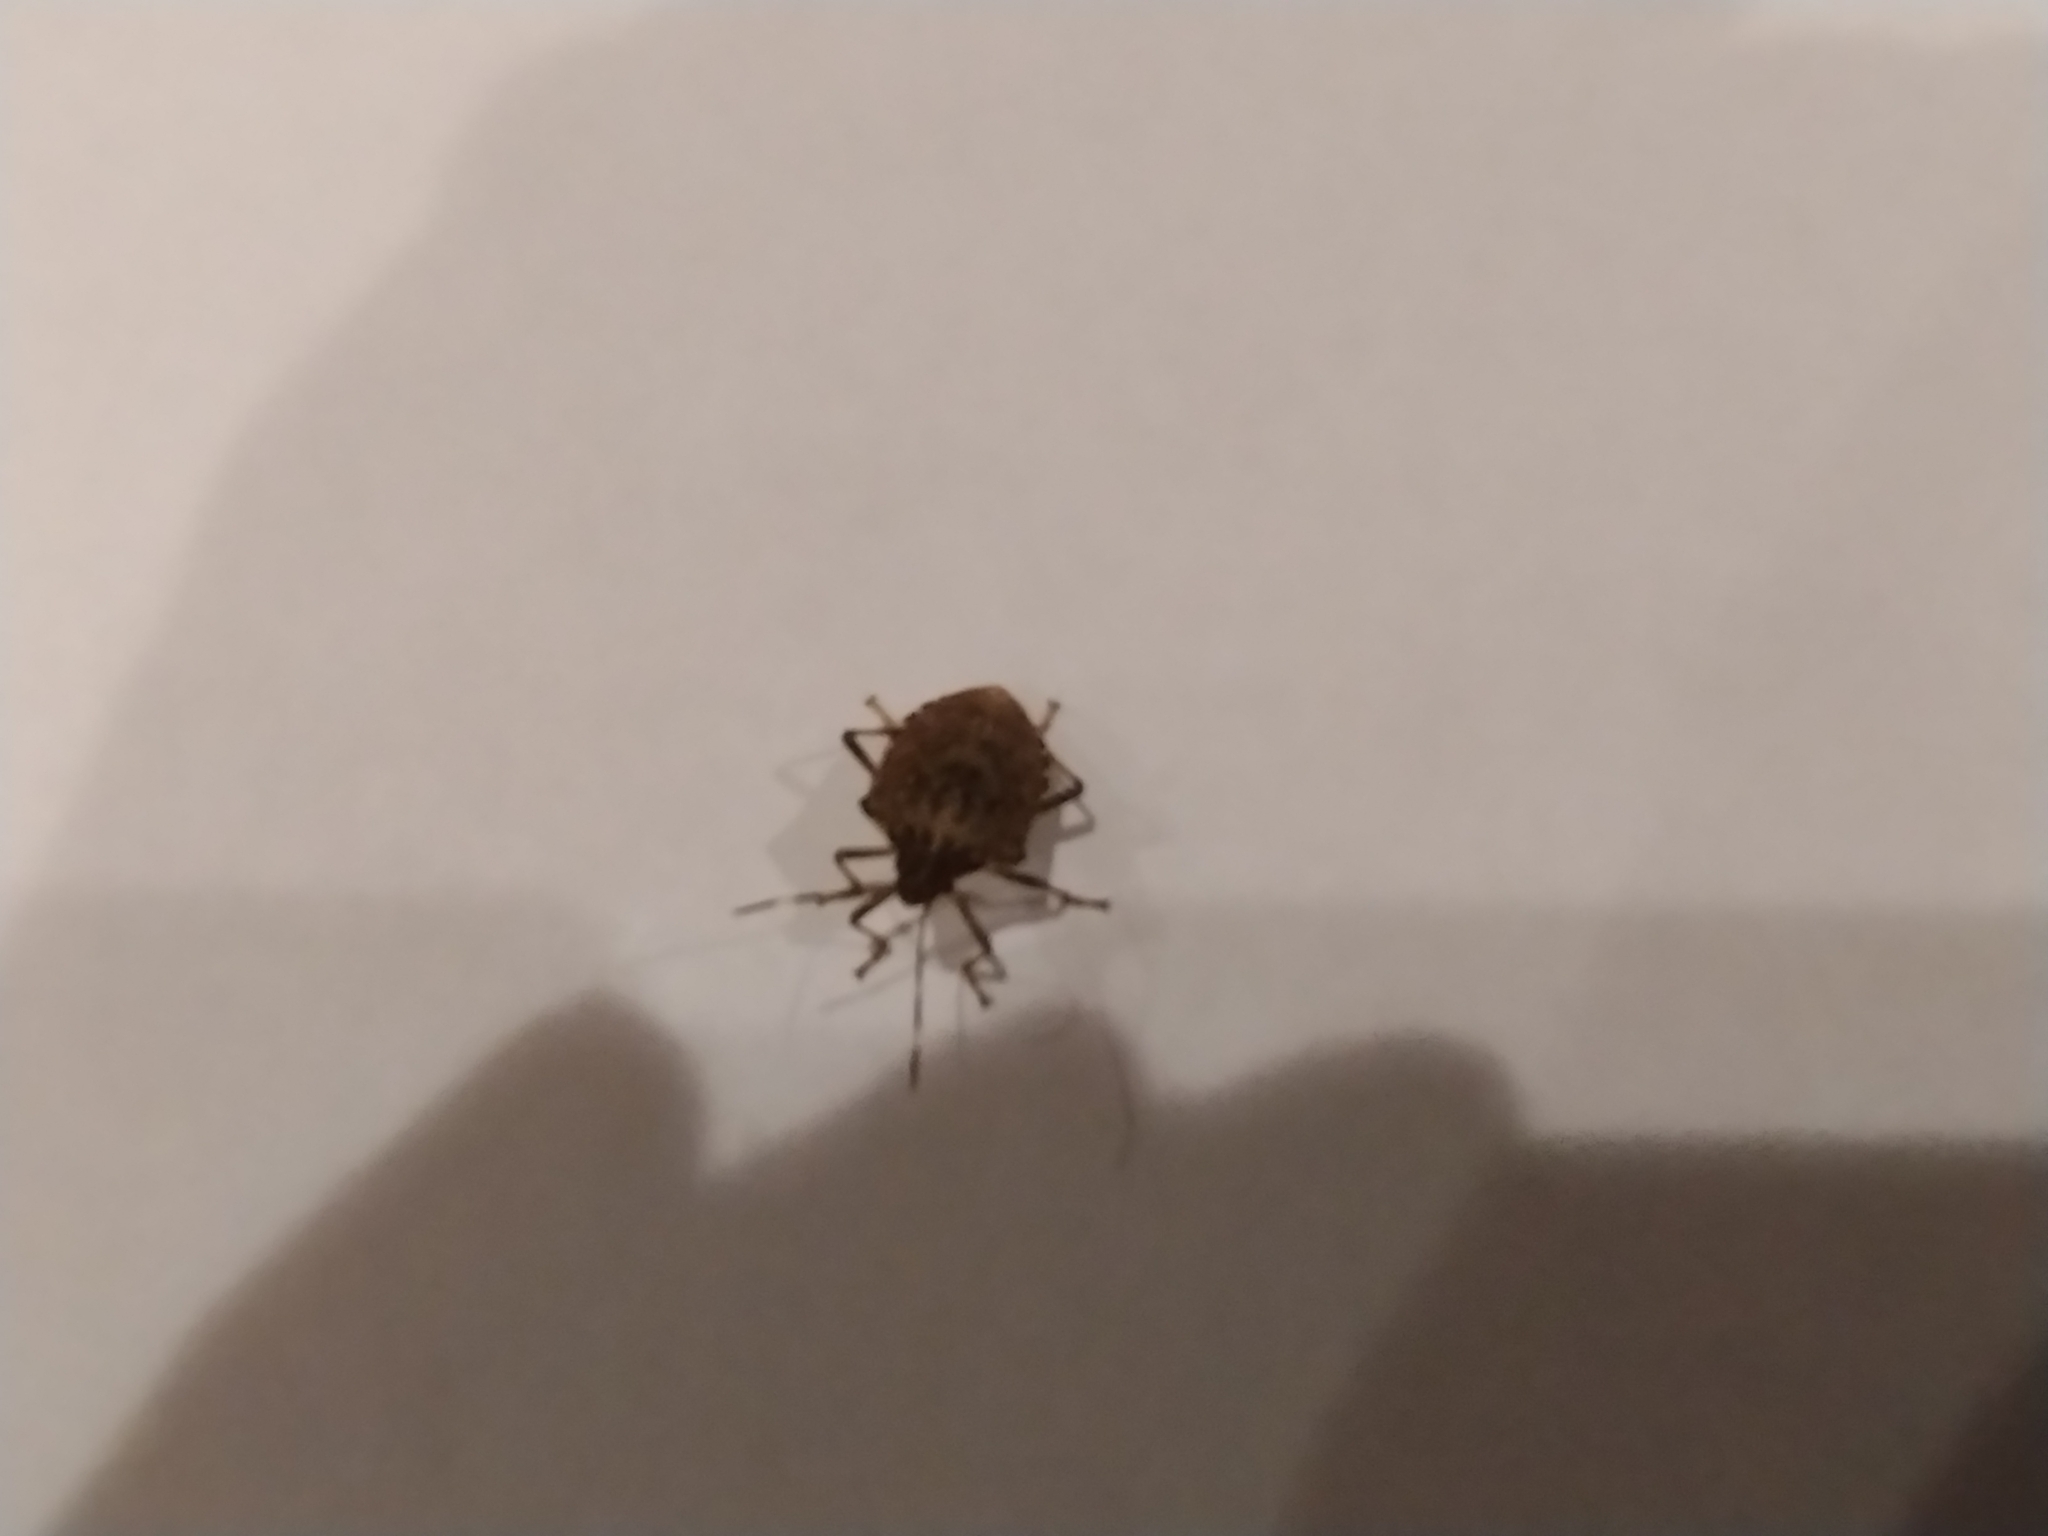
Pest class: stink_bug